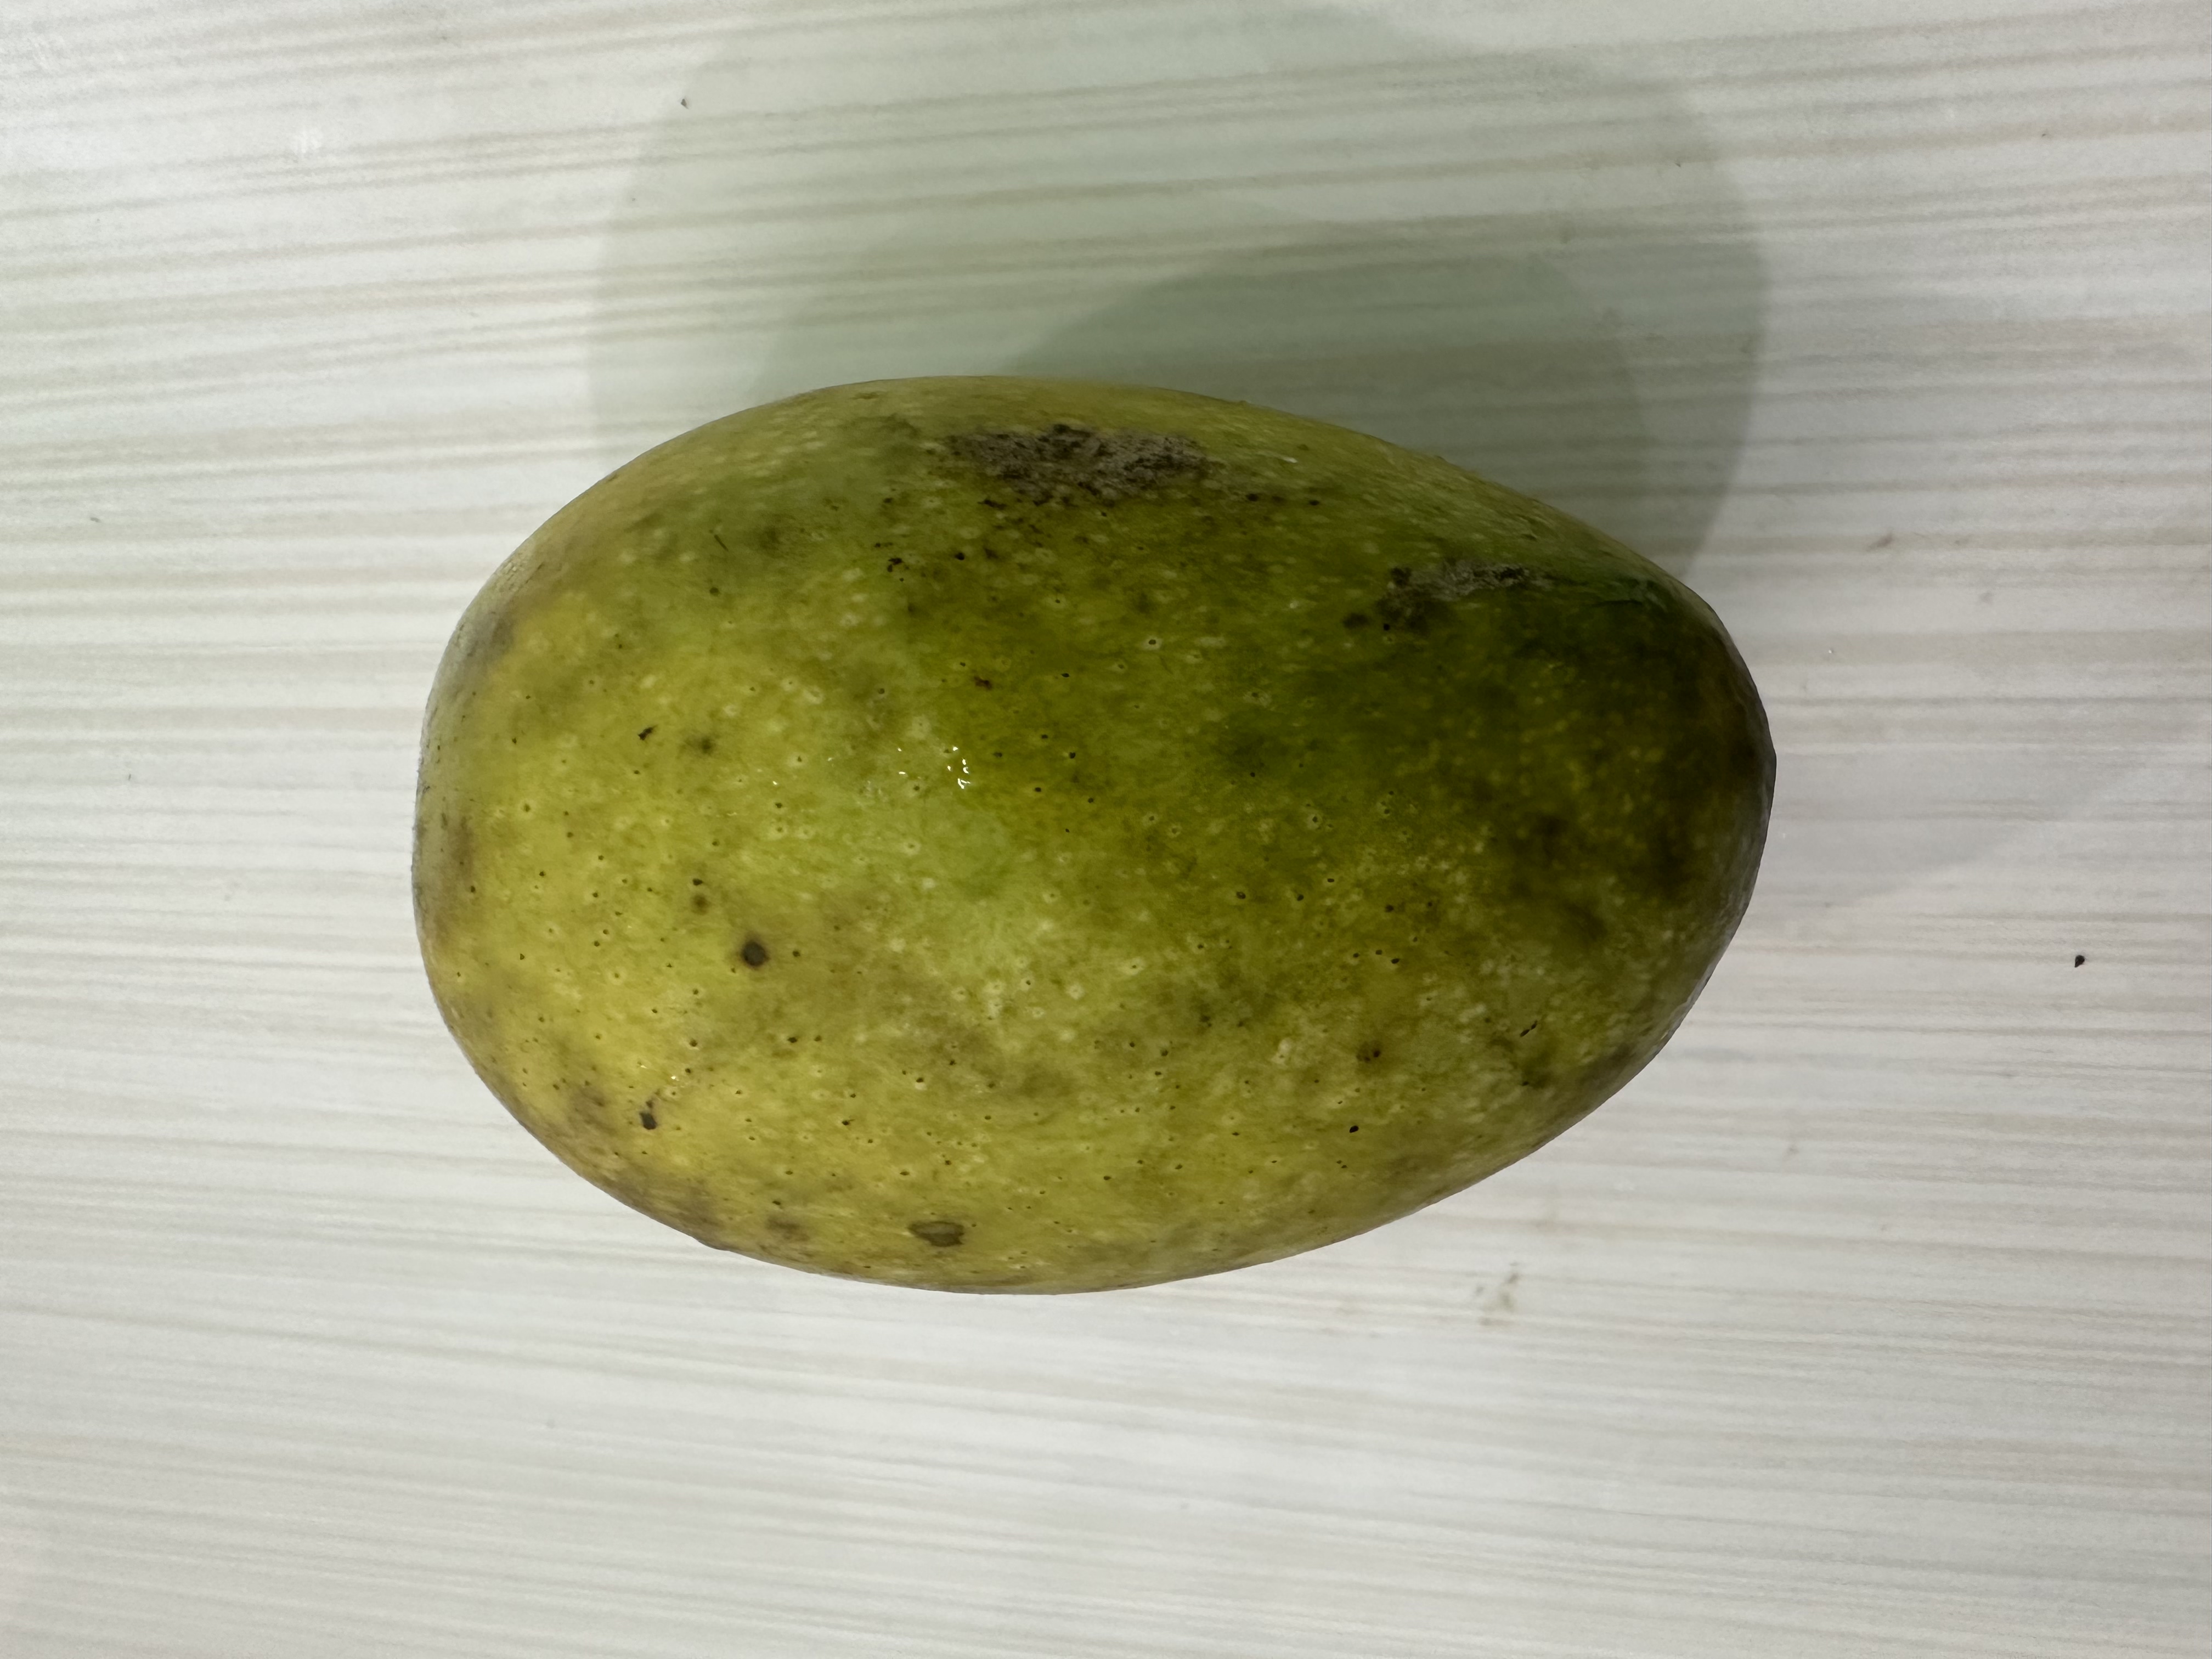
Mango variety: Kanchon Langra